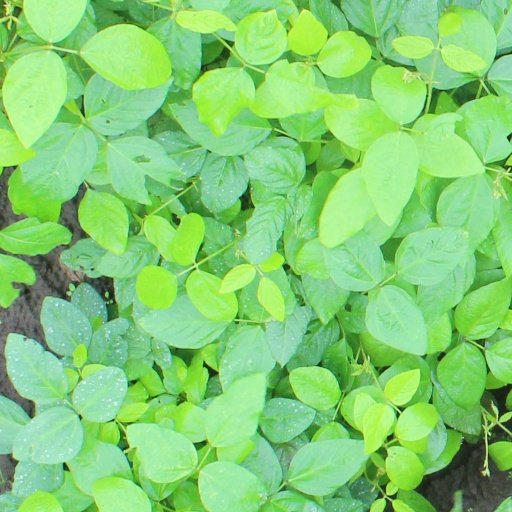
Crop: soybean